Beaton's Cottage

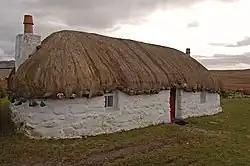
The cottage in 2008

Beaton's Cottage (also known as Beaton's Croft) is a croft dwelling in Bornesketaig, Isle of Skye, Scotland, near the island's northern tip. A Category A listed, it was built around 1880 and is in "quite excellent condition". It is a single-storey construction, three bays with centre door, of whitewashed rubble with rounded corners. It has small four-pane windows, with one similar window in the rear, gable-end chimney stacks and a piended thatched roof. A single-storey byre of same build is lit by two skylights.